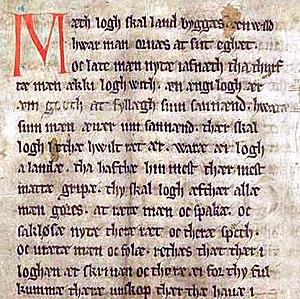
Codex Holmiensis est le manuscrit contenant le Code de Jutland ou Loi de Jutland, codifié sous Valdemar II de Danemark et représente l'un des plus vieux textes de loi du Danemark.